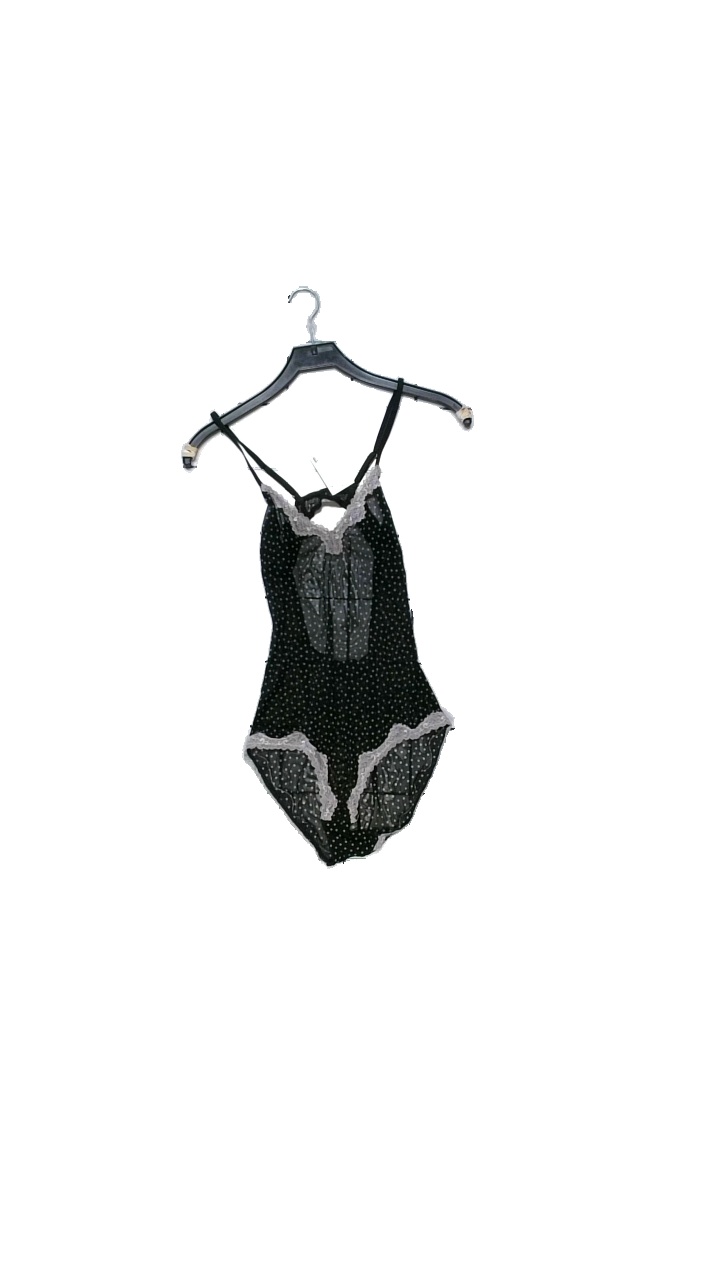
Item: Pajamas (Ladies)
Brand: Lindex
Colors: Black, White
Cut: Tight
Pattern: Lace
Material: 91% polyamide, 9% elastane
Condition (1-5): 4
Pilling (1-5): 4
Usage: Reuse
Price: <50